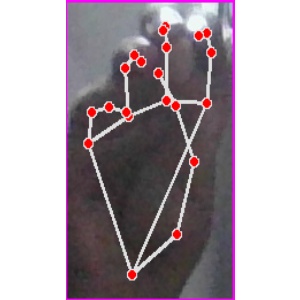
अक्षर: ङ